Ada Celeste Sweet

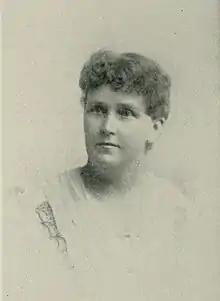
Portrait photo from "A Woman of the Century"

Ada Celeste Sweet (23 February 1853 – 17 September 1928) was an American reformer and humanitarian originally from the U.S. state of Wisconsin, but subsequently from Illinois. President Ulysses S. Grant appointed her United States agent for paying pensions in Chicago, the first position as disbursing officer ever given to a woman by the US government. She established a strict system of civil service reform, which made her unpopular with politicians. In addition to being the founder of the ambulance system for the Chicago police, she did philanthropic work, labored for governmental reforms, and served as literary editor of the "Chicago Tribune".